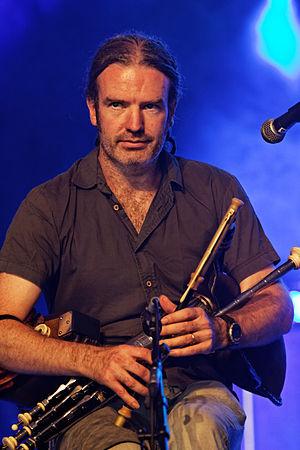
Lúnasa en concert à l'espace évêché lors du festival de Cornouaille 2013.
Gaïa est un concept-album réunissant près de 350 musiciens du monde entier. L'album a été conçu et écrit par Alan Simon au cours de plusieurs voyage autour du monde à la rencontre des artistes l'album. Si certains intervenant ont enregistré leurs parties au moment de leur rencontre par Alan Simon, la plupart des enregistrements ont eu lieu à Nantes, au studio Arpege.
Cillian Vallely, né à Armagh en Irlande du Nord, est un musicien irlandais. Issu d'une famille musicienne, il joue de la musique traditionnelle irlandaise sur les uilleann pipes, du low whistle et de la flûte irlandaise notamment pour le groupe Lúnasa.